Winwill, Queensland

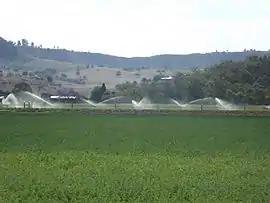
Irrigated crops, 2014

Winwill is a rural locality in the Lockyer Valley Region, Queensland, Australia. In the , Winwill had a population of 144 people.